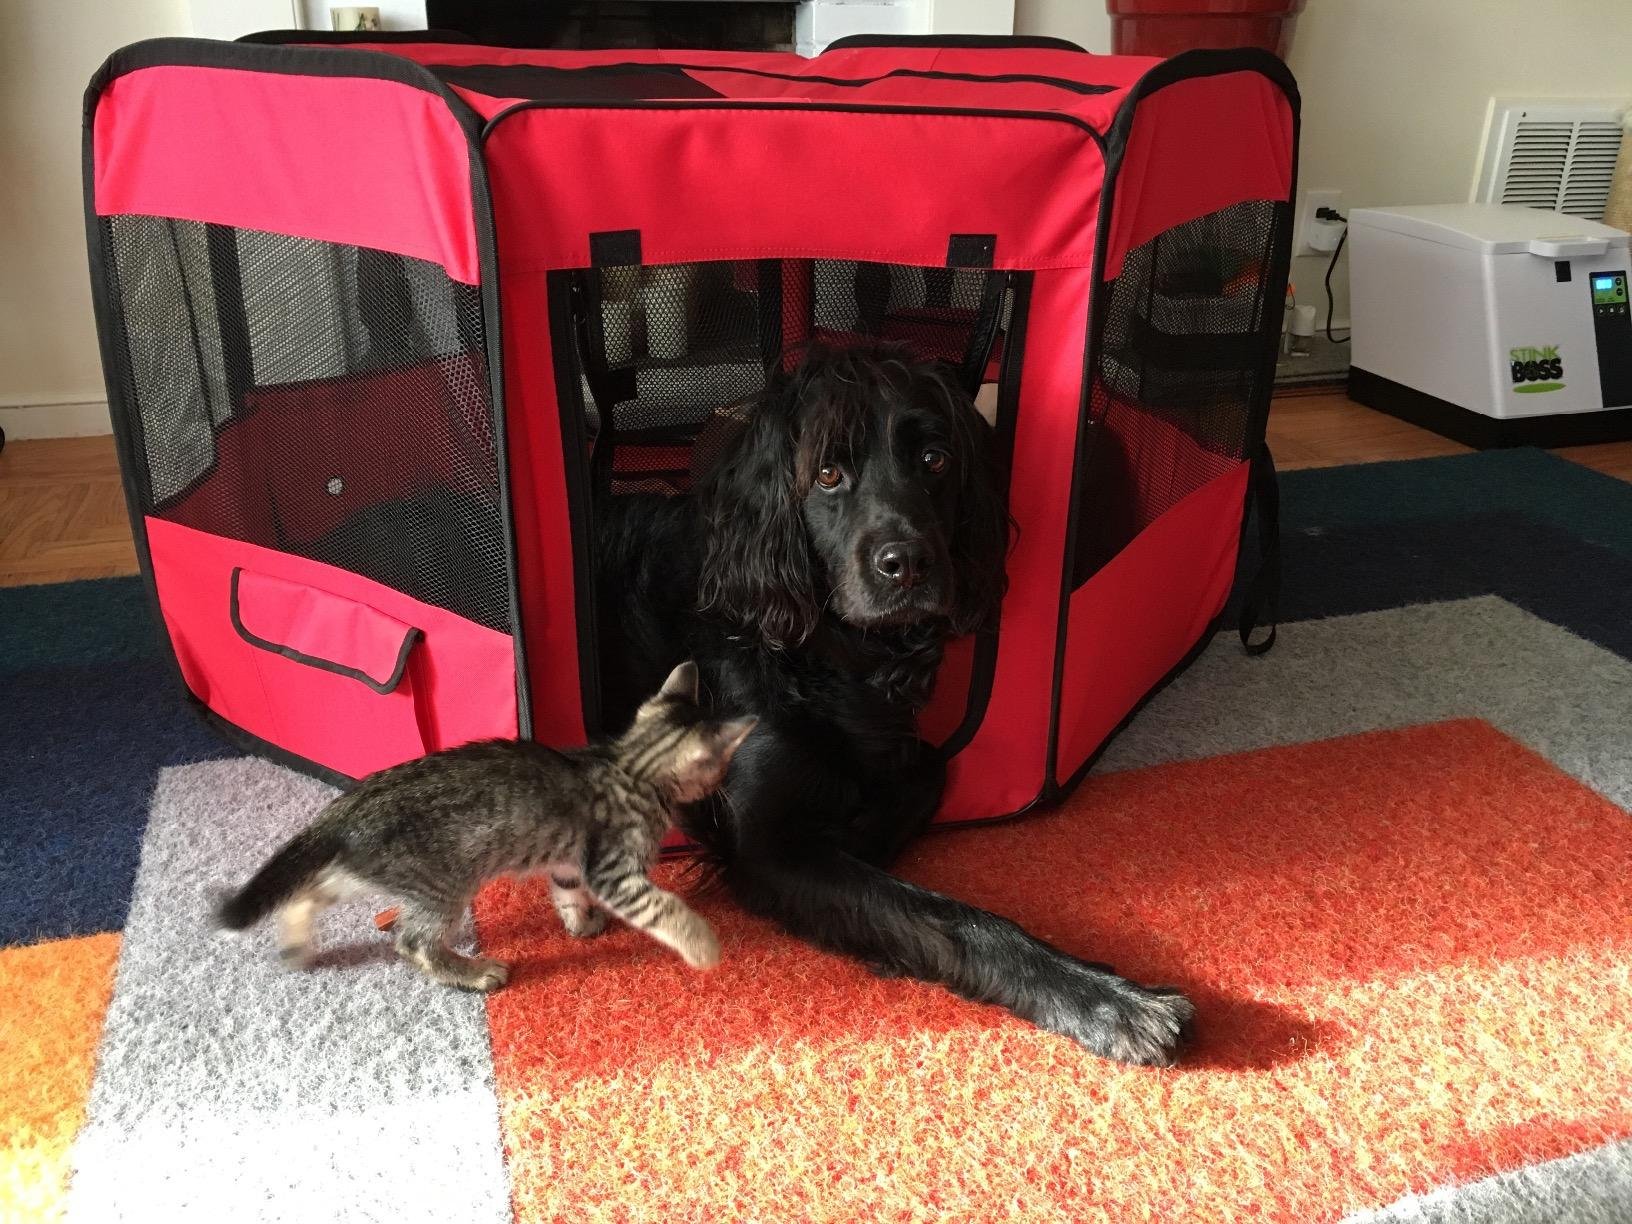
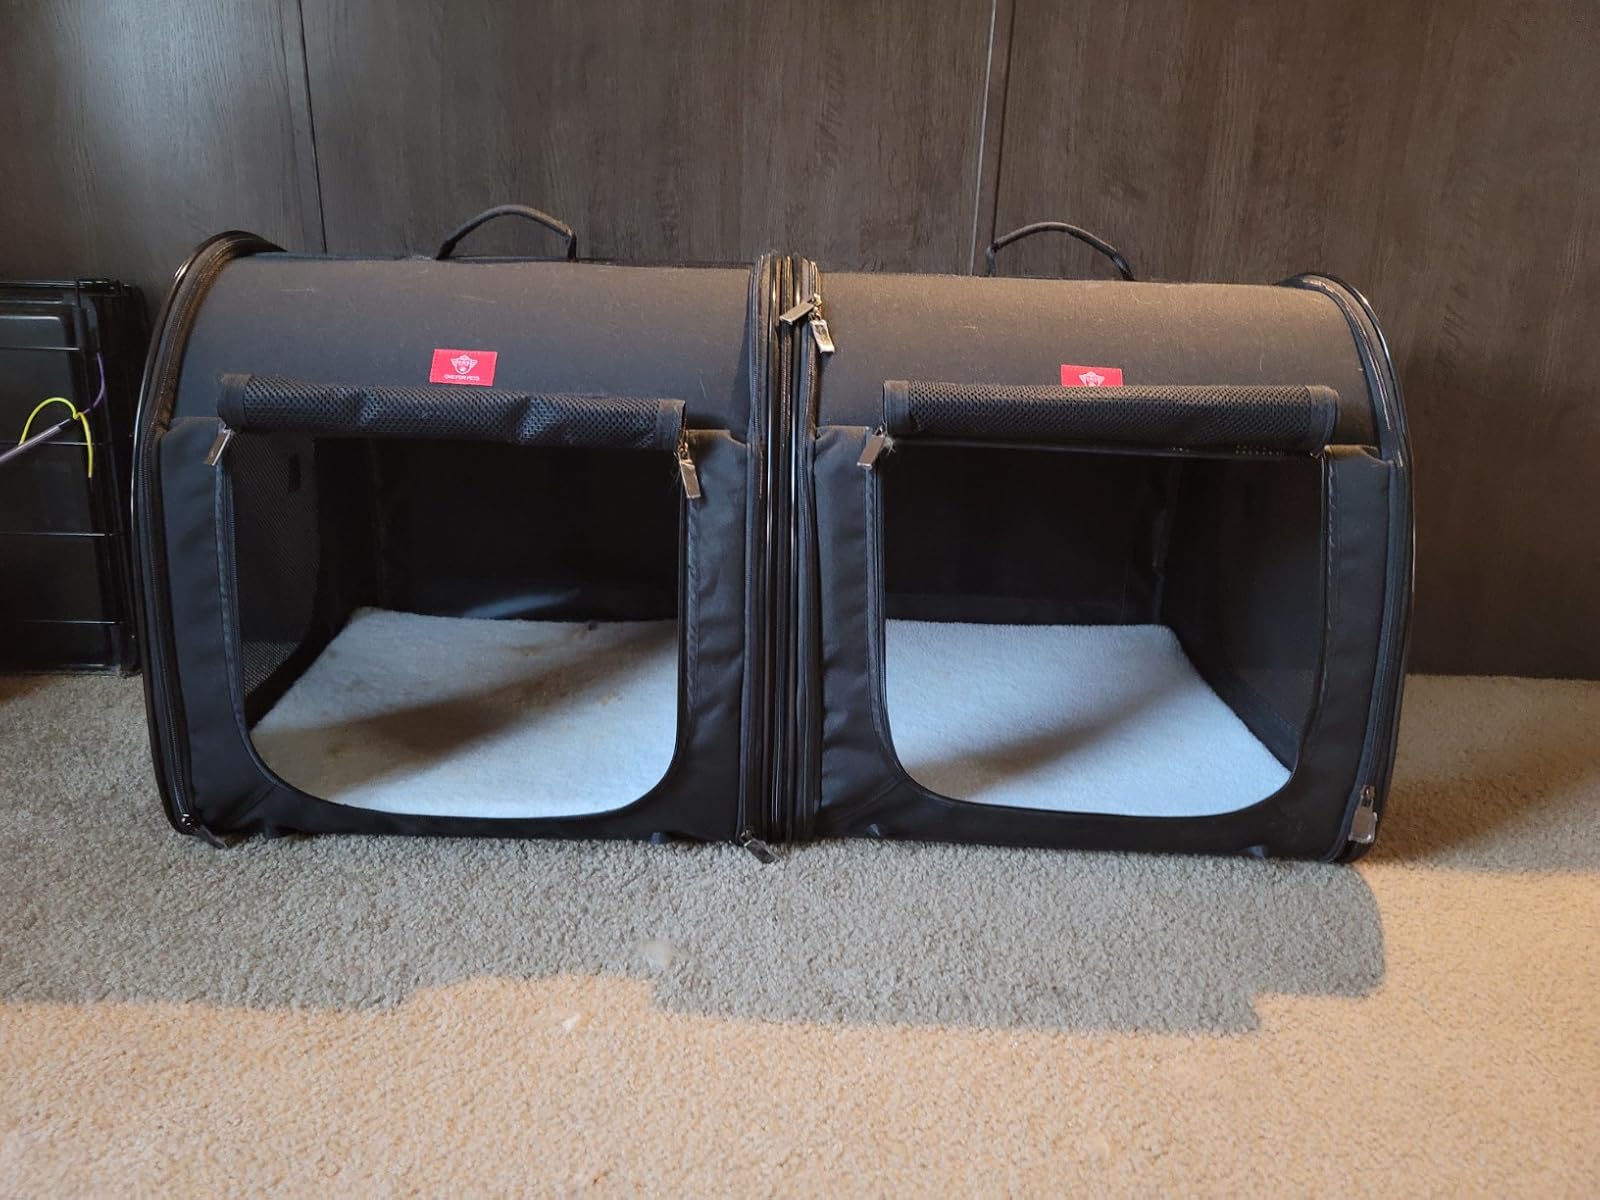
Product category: items_kennel
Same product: no